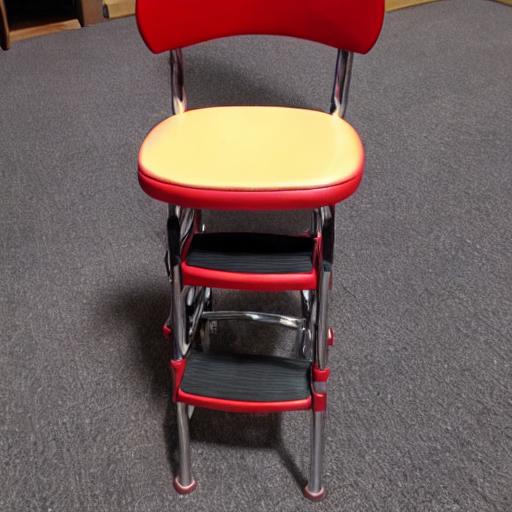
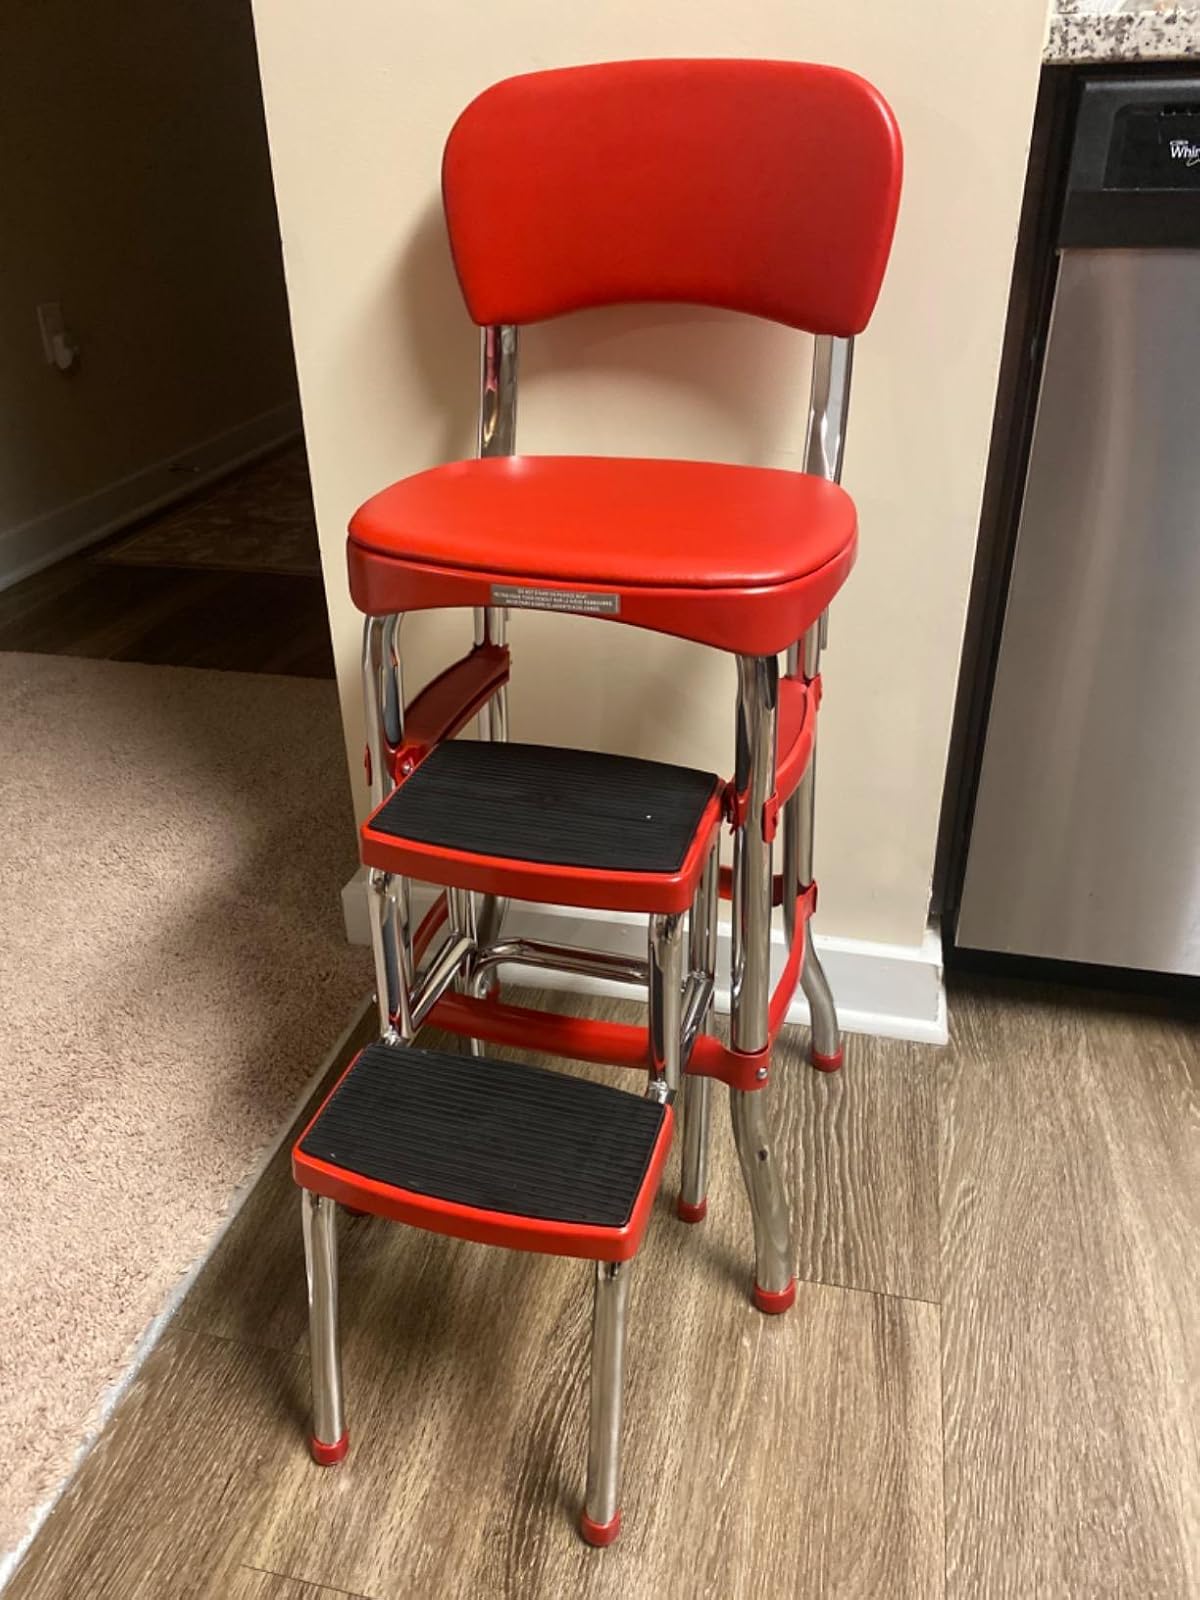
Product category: items_chair
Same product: no